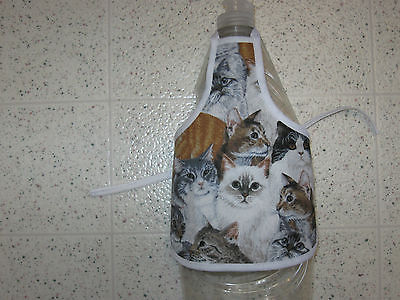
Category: toaster